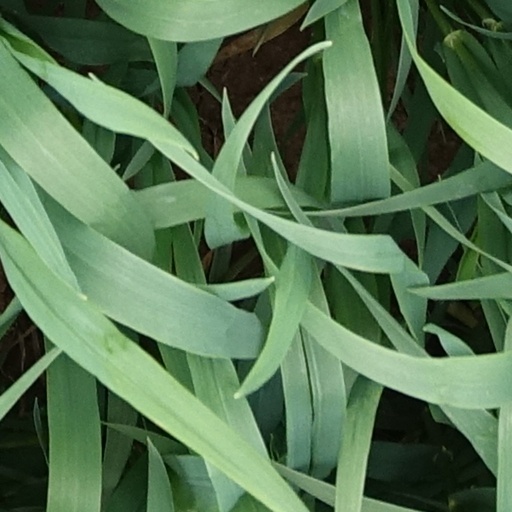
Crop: wheat